Le Réquisitionnaire

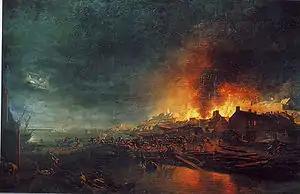
"Burning of Granville by the Vendéens", drawing by Jean-François Hue

Le Réquisitionnaire (English "The Conscript" or "The Recruit") is a short story by Honoré de Balzac. It was published in 1831 and is one of the "Études philosophiques" of "La Comédie humaine".